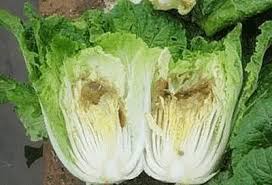
Label: trash